Comet (tank)

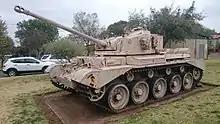
A Comet Type A; the split independent cowling covers can be seen at the rear of the tank.

The British 11th Armoured Division was the first formation to receive the new tanks, with deliveries commencing in December 1944 and the 29th Armoured Brigade, then equipped with Shermans, was withdrawn from fighting in the southern Netherlands early in the same month for re-equipping. After arriving in Brussels and preparing to hand in their Shermans the Ardennes Offensive commenced, and the brigade was forced to hastily take back its Shermans to take part in the countering of the German attack. The unit returned to the Brussels area in the middle of January 1945 three weeks later and finally paid-off its Shermans in exchange for Comets. The 11th Armoured Division would be the only division to be completely refitted with the Comet by the end of the war. The Comet saw combat and 26 were destroyed but due to its late arrival in the war in north west Europe, it did not participate in any large battles. The Comet was involved in the Operation Plunder crossing of the Rhine, and the later Berlin Victory Parade in July 1945.